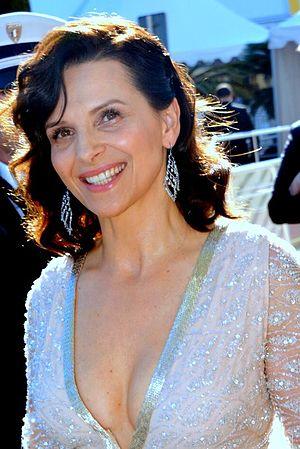
Juliette Binoche au festival de Cannes.
Ma Loute est un film français écrit et réalisé par Bruno Dumont, sorti en 2016.